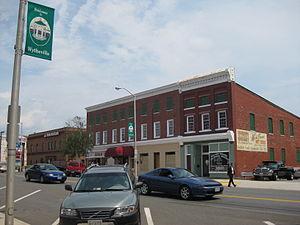
La ville américaine de Wytheville est le siège du comté de Wythe, dans l’État de Virginie. Lors du recensement de 2010, sa population s’élevait à 8 211 habitants.